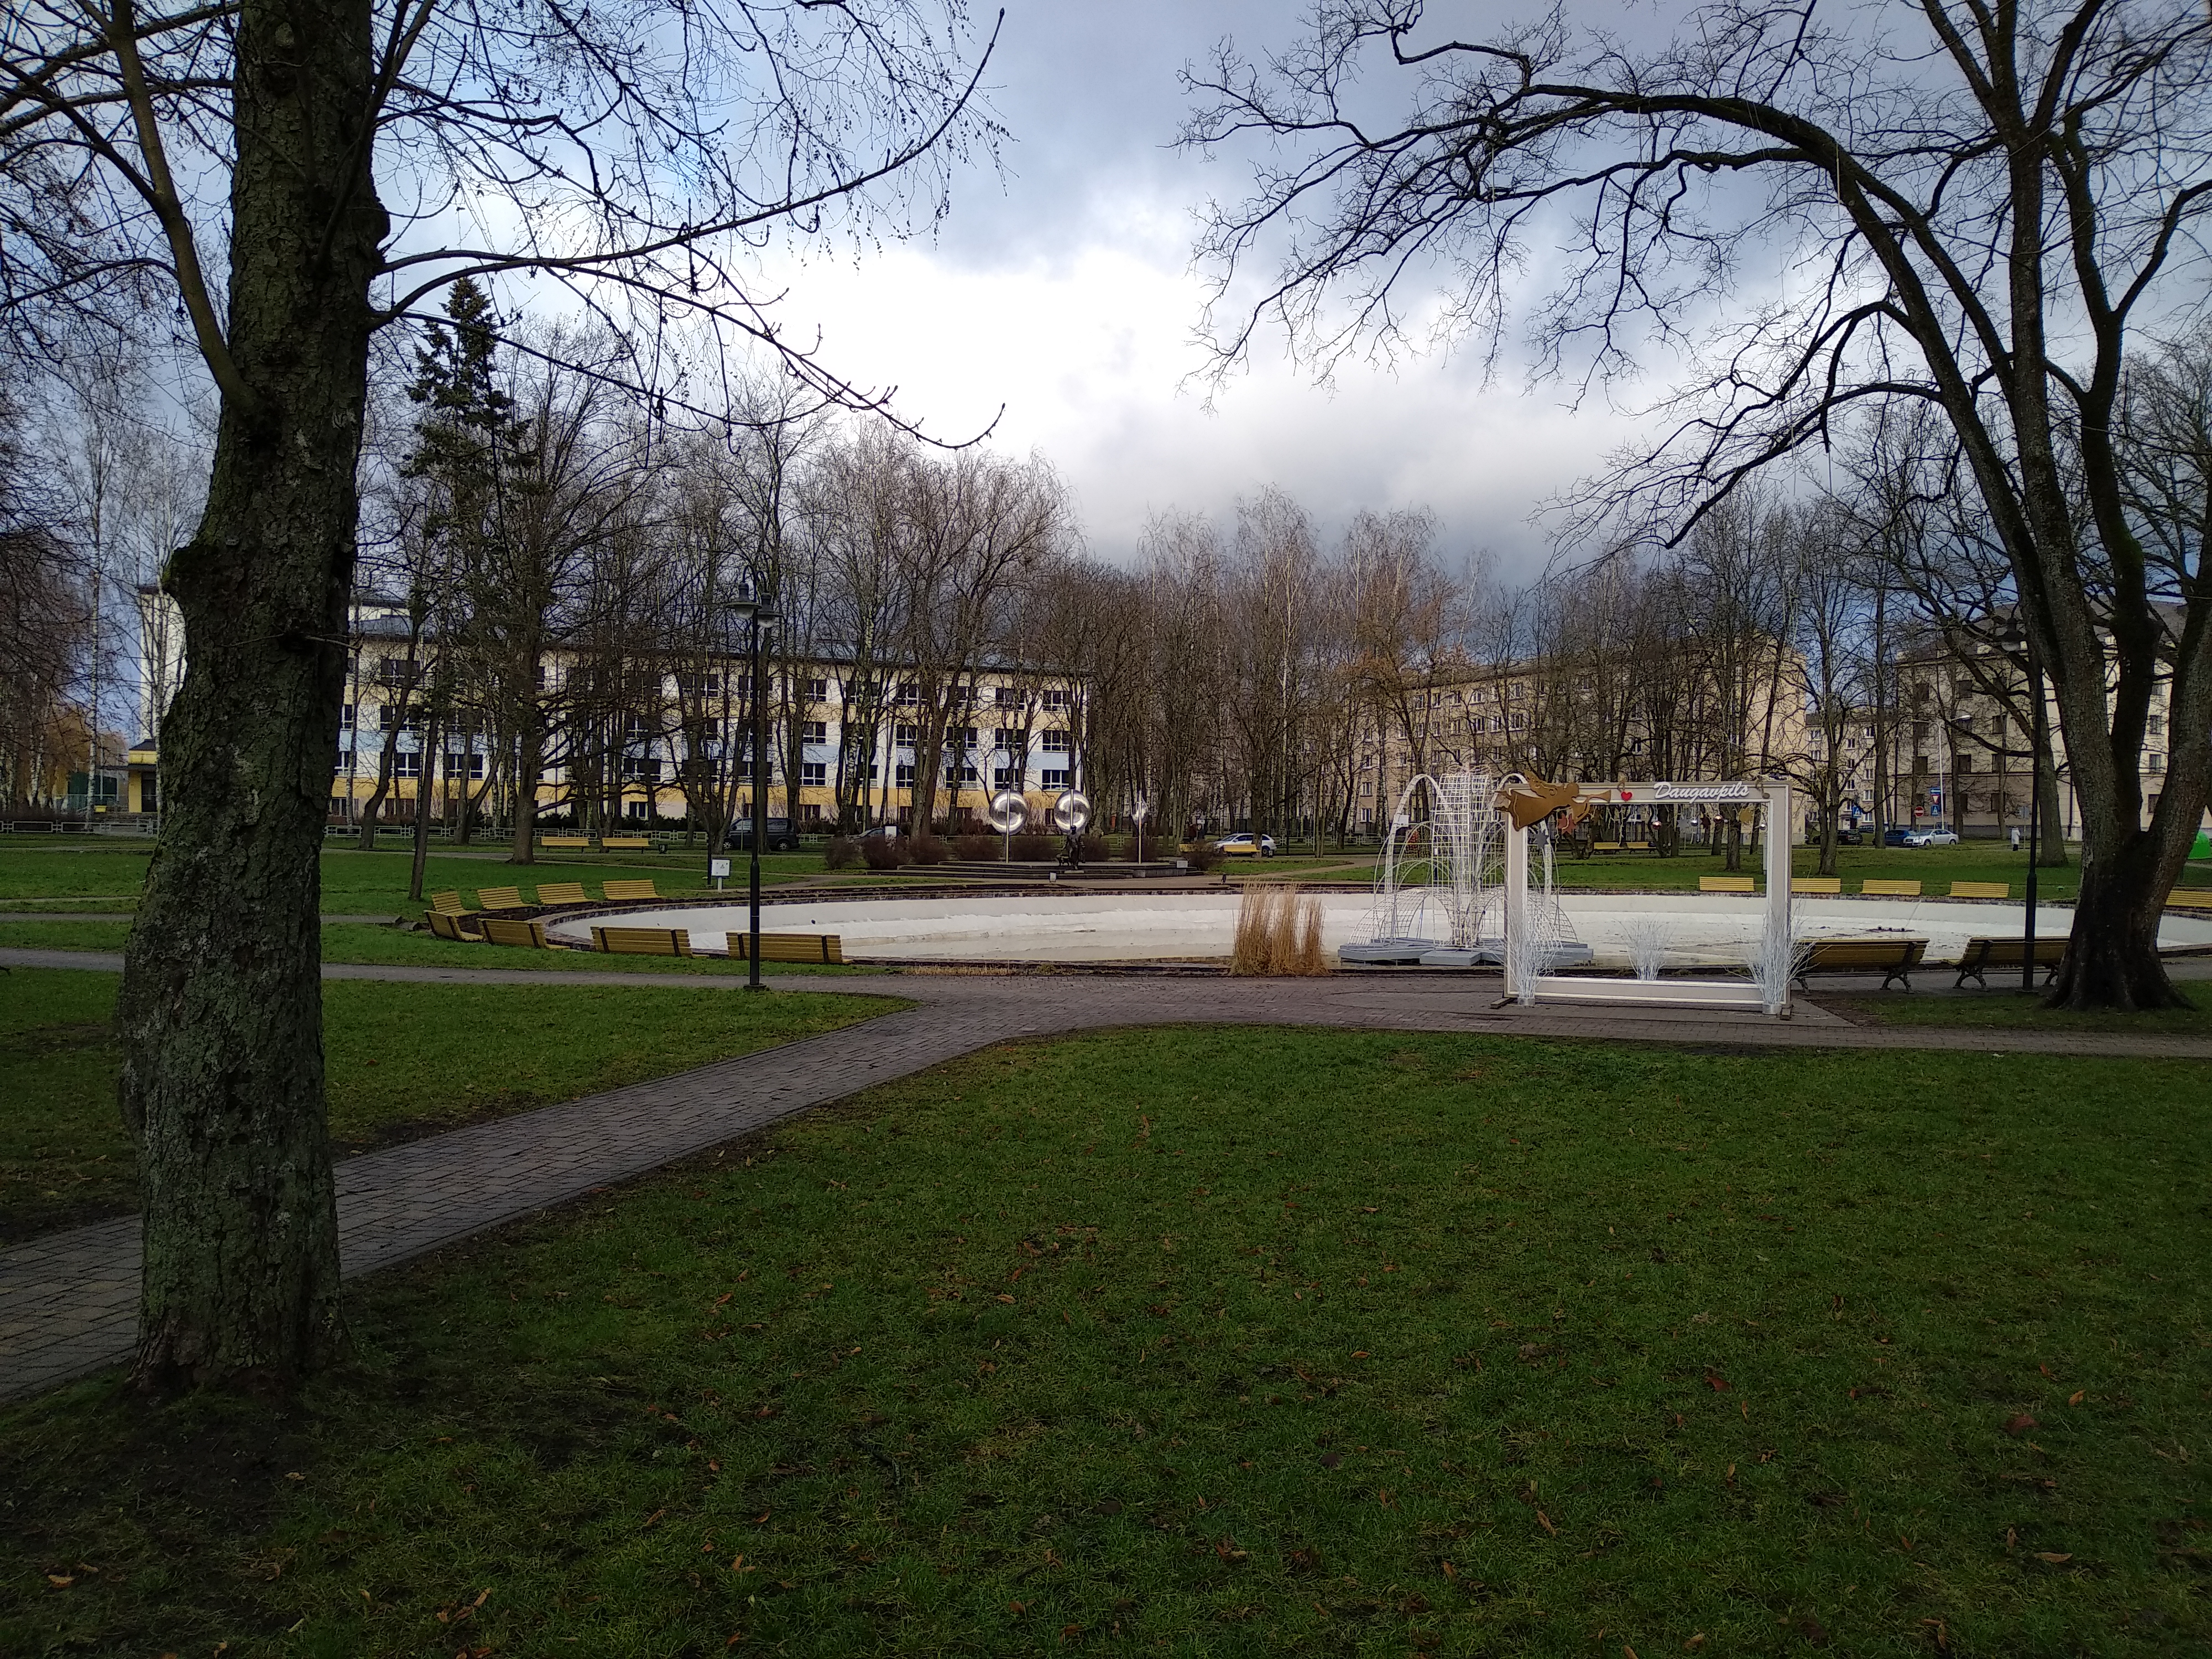
Parks Daugavpils, grass, tree, public space, park, lawn, spring, estate, plant, architecture, campus, recreation, landscape, walkway, city